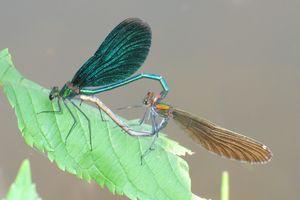
Calopteryx virgo, le caloptéryx vierge est une espèce d'insectes odonates du sous-ordre des zygoptères ou demoiselles, qui fait partie d'une famille qui ne comprend, en Europe, qu'un seul genre, Calopteryx.